Benedict Arnold's expedition to Quebec

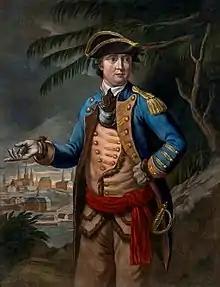
Arnold is shown wearing a military uniform: blue coat over buff waistcoat and trousers, red waistband, tricorner hat. In the background a town is visible, as are trees that look something like palm trees.

On September 2, as soon as General Schuyler's agreement with the expedition was known, Arnold wrote a letter to Nathaniel Tracy, a merchant of his acquaintance in Newburyport. He asked Tracy to acquire sufficient shipping to transport the expedition to Maine without drawing the attention of Royal Navy ships patrolling the area. The sea voyage was viewed by both Arnold and Washington as the most dangerous part of the expedition, because British patrols were highly effective at interfering with colonial shipping at the time.